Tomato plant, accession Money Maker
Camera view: tilt-top (135 deg); turntable rotation: 270 degrees
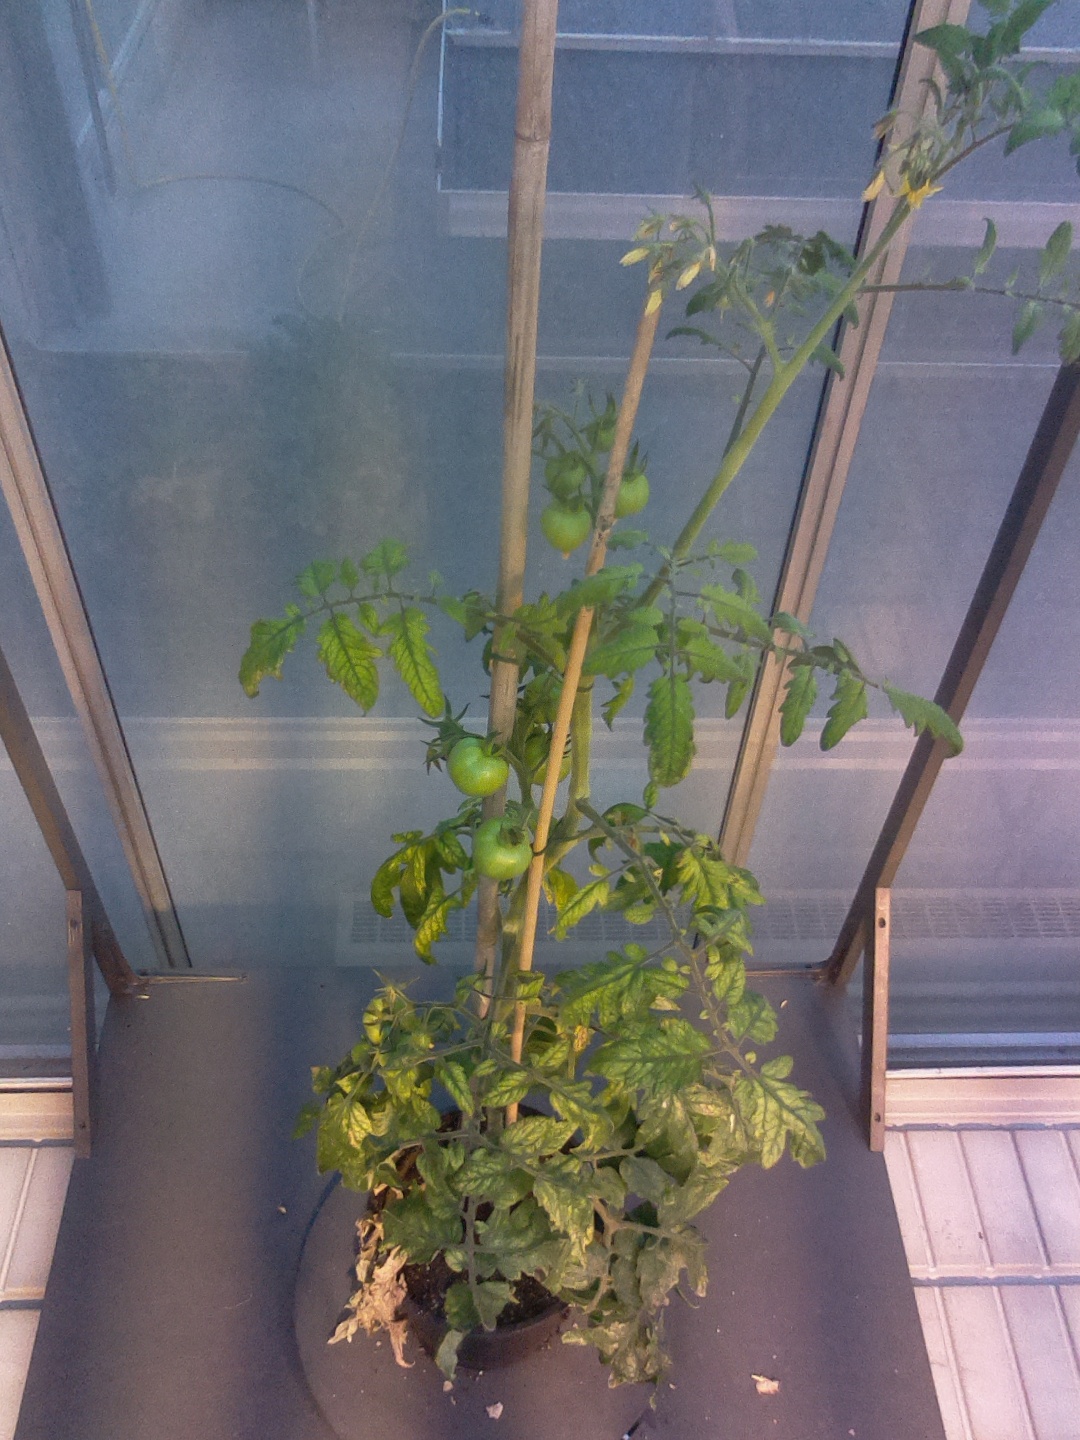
BBCH growth stage 75: 50%-60% of final fruit size